An American Rhapsody

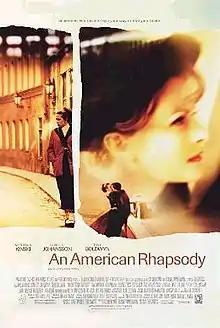
Theatrical release poster

An American Rhapsody is a 2001 biographical drama film written and directed by Éva Gárdos. Based on Gárdos' life story, the film tells the story of a 15-year-old girl from a Hungarian-American family.